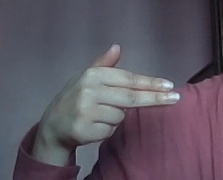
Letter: ghain